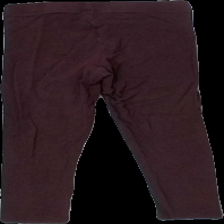
View: back
Type: Tights
Category: Children
Brand: Not in the list
Brand text on label: basic u
Colors: Purple
Material: 100% cotton
Cut: Regular
Size: 98
Season: All
Damage location: bottom left
Damage 2 location: top left
Price range: <50
Recommended usage: Export
Description: lila tights, urtvättad
Comment: urtvättad